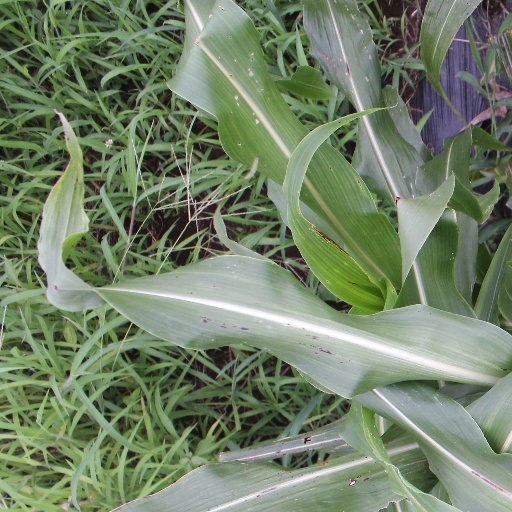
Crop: sorghum